Silver spoon

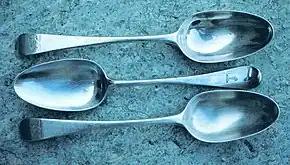
Georgian silver spoons

The phrase "born with a silver spoon in his mouth" appeared in print in English as early as 1719, in Peter Anthony Motteux's translation of the novel "Don Quixote": "Mum, Teresa, quoth Sancho, 'tis not all Gold that glisters [sic], and every Man was not born with a Silver Spoon in his Mouth." Because the phrase is used as a translation of a Spanish proverb with a different literal meaning (literally: "often where there are hooks [for hanging hams] there are no hams"), it seems that the phrase was already considered proverbial in English at the time.